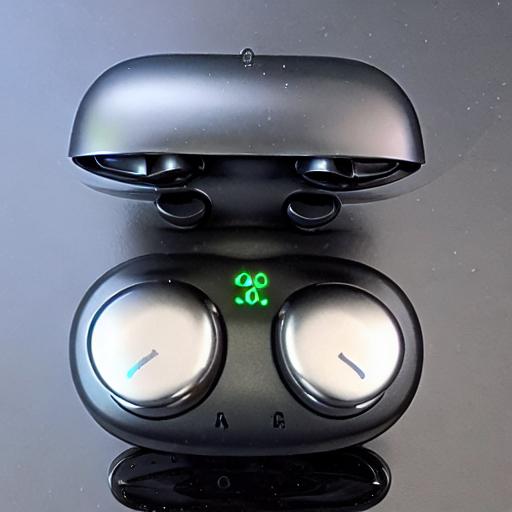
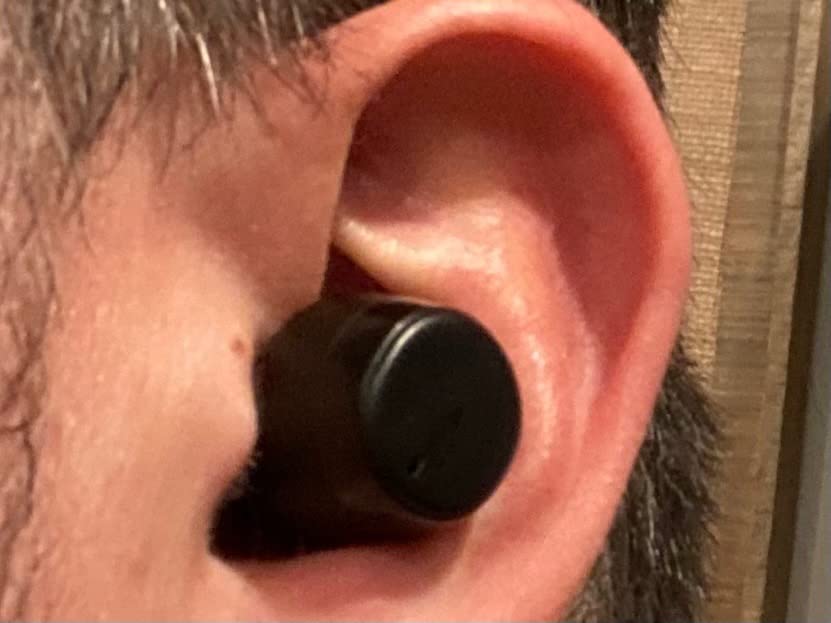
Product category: earbuds
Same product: no